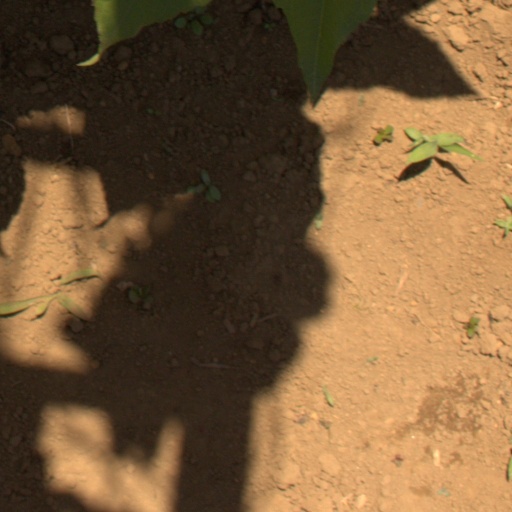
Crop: Jerusalem artichoke